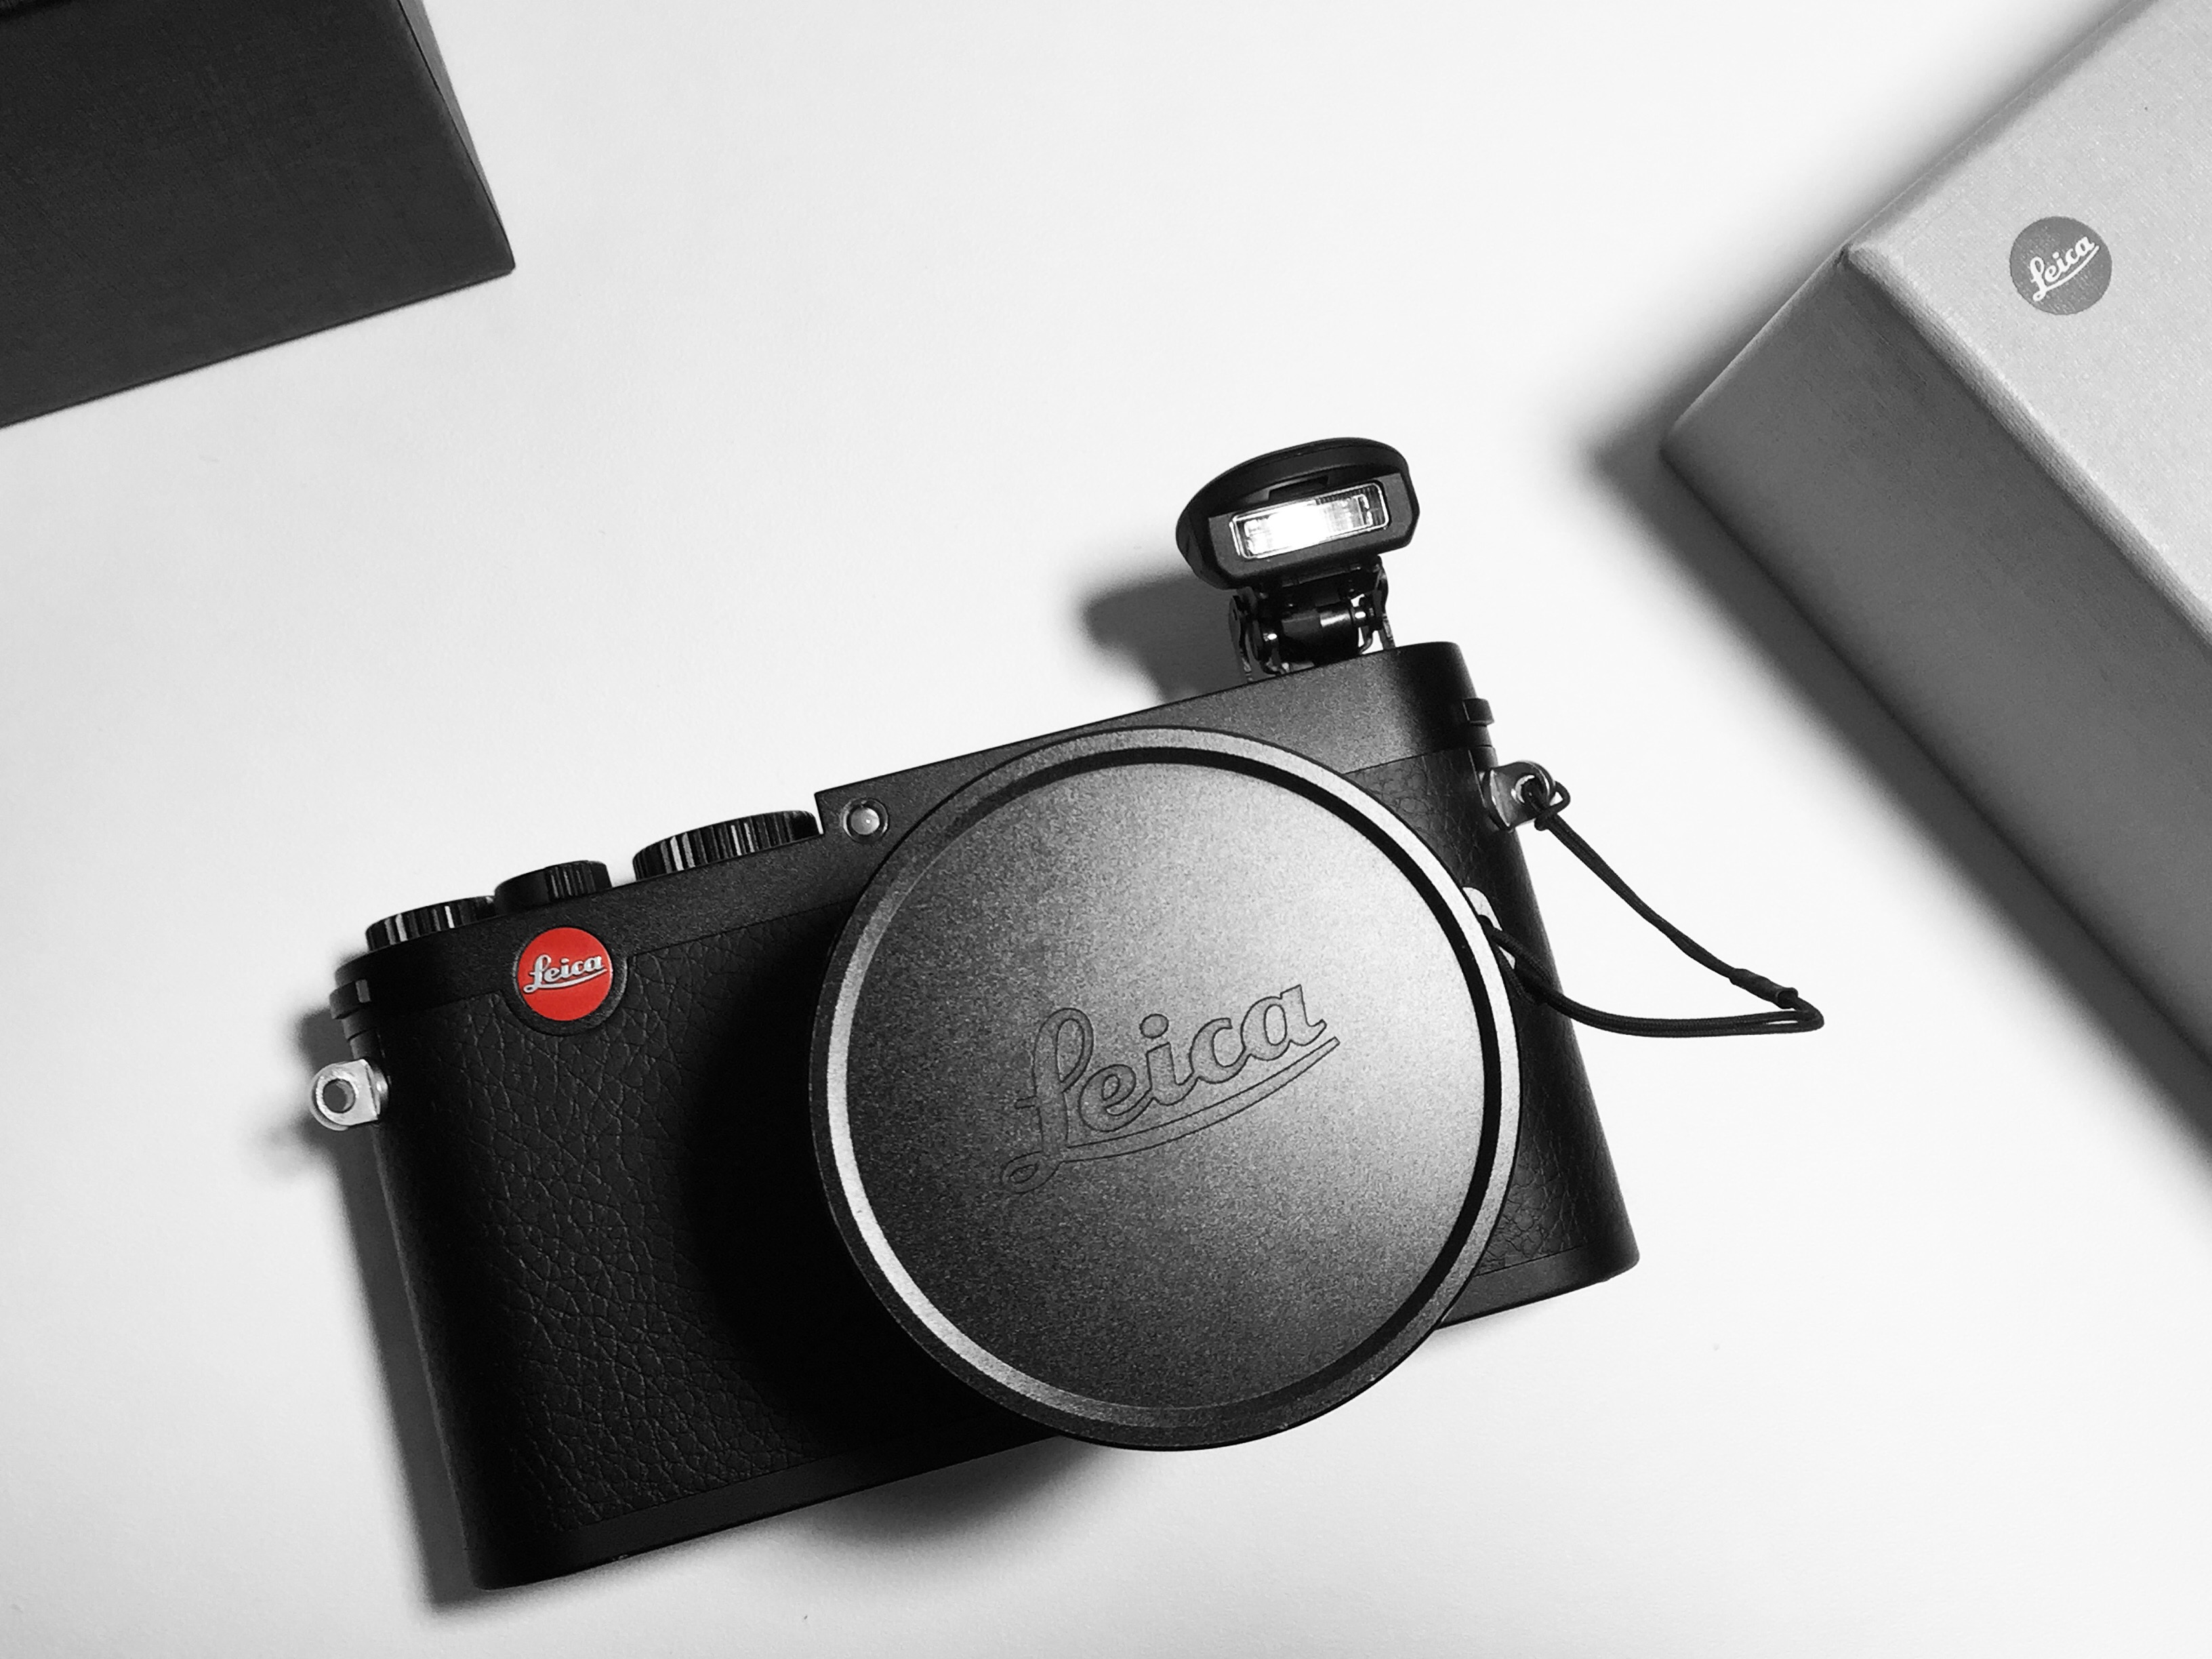
hand, camera, equipment, lens cap, black, drum, brand, sunglasses, eye, glasses, eyewear, leica, cameras optics, vision care